Theater in the United States

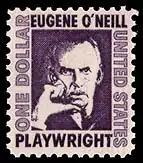
O'Neill stamp issued in 1967

After World War II, American theater came into its own. Several American playwrights, such as Arthur Miller and Tennessee Williams, became world-renowned.